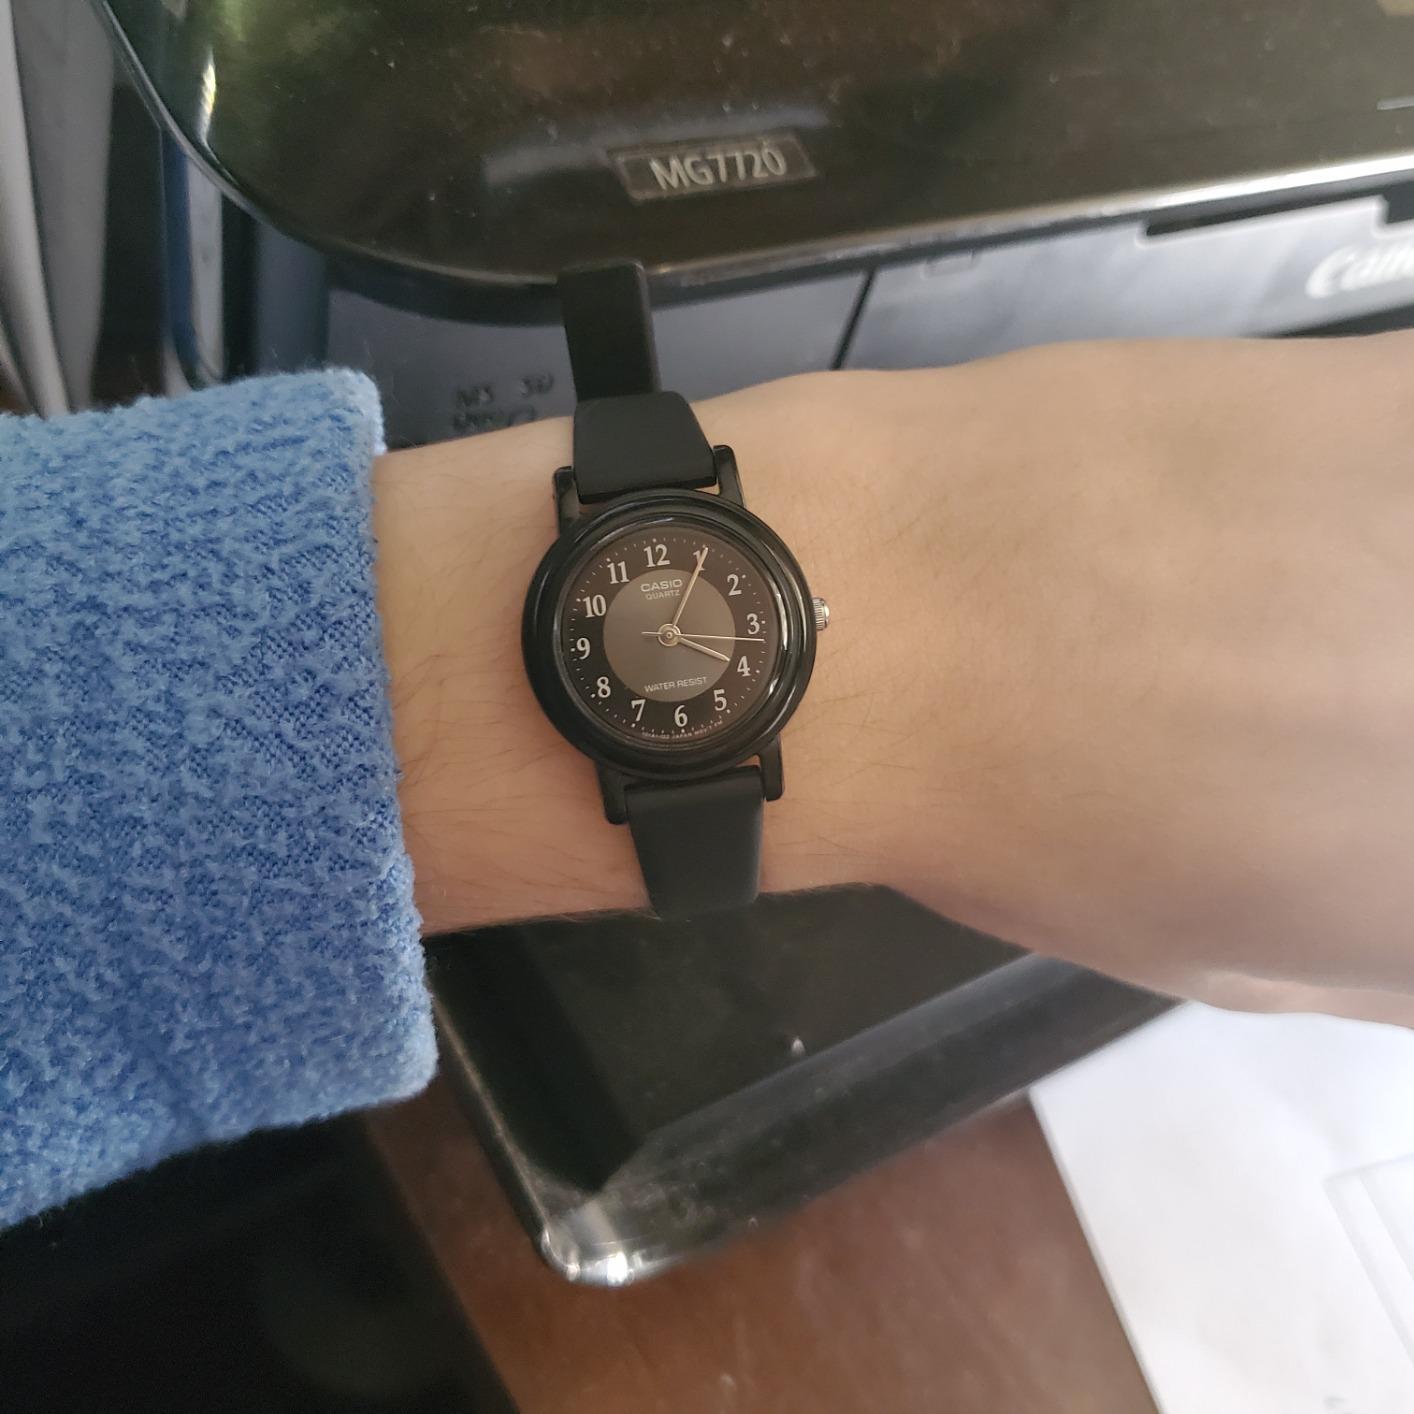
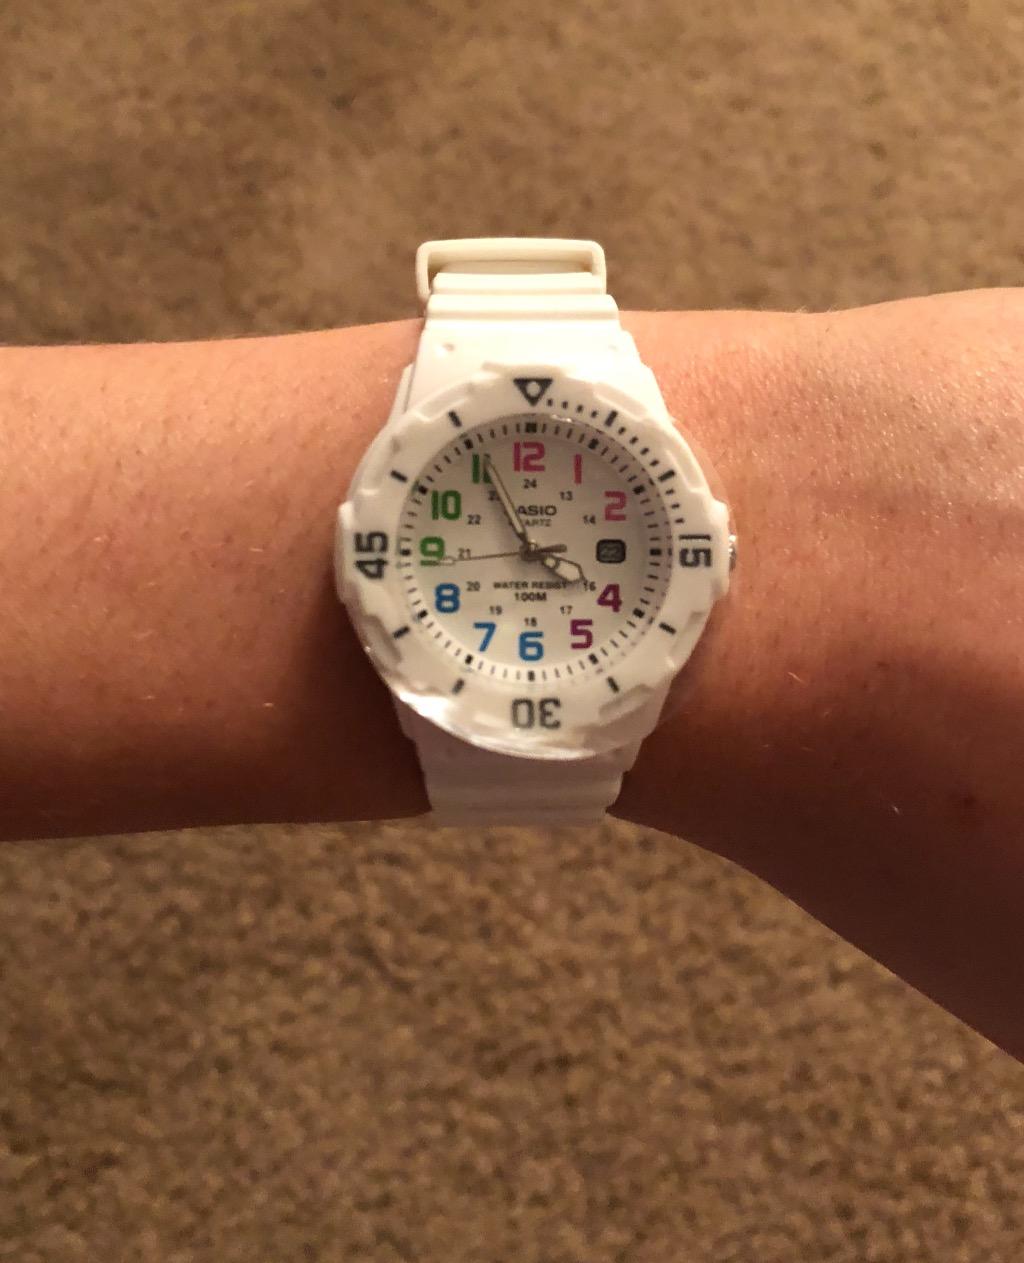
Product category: accessories_watch
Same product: no